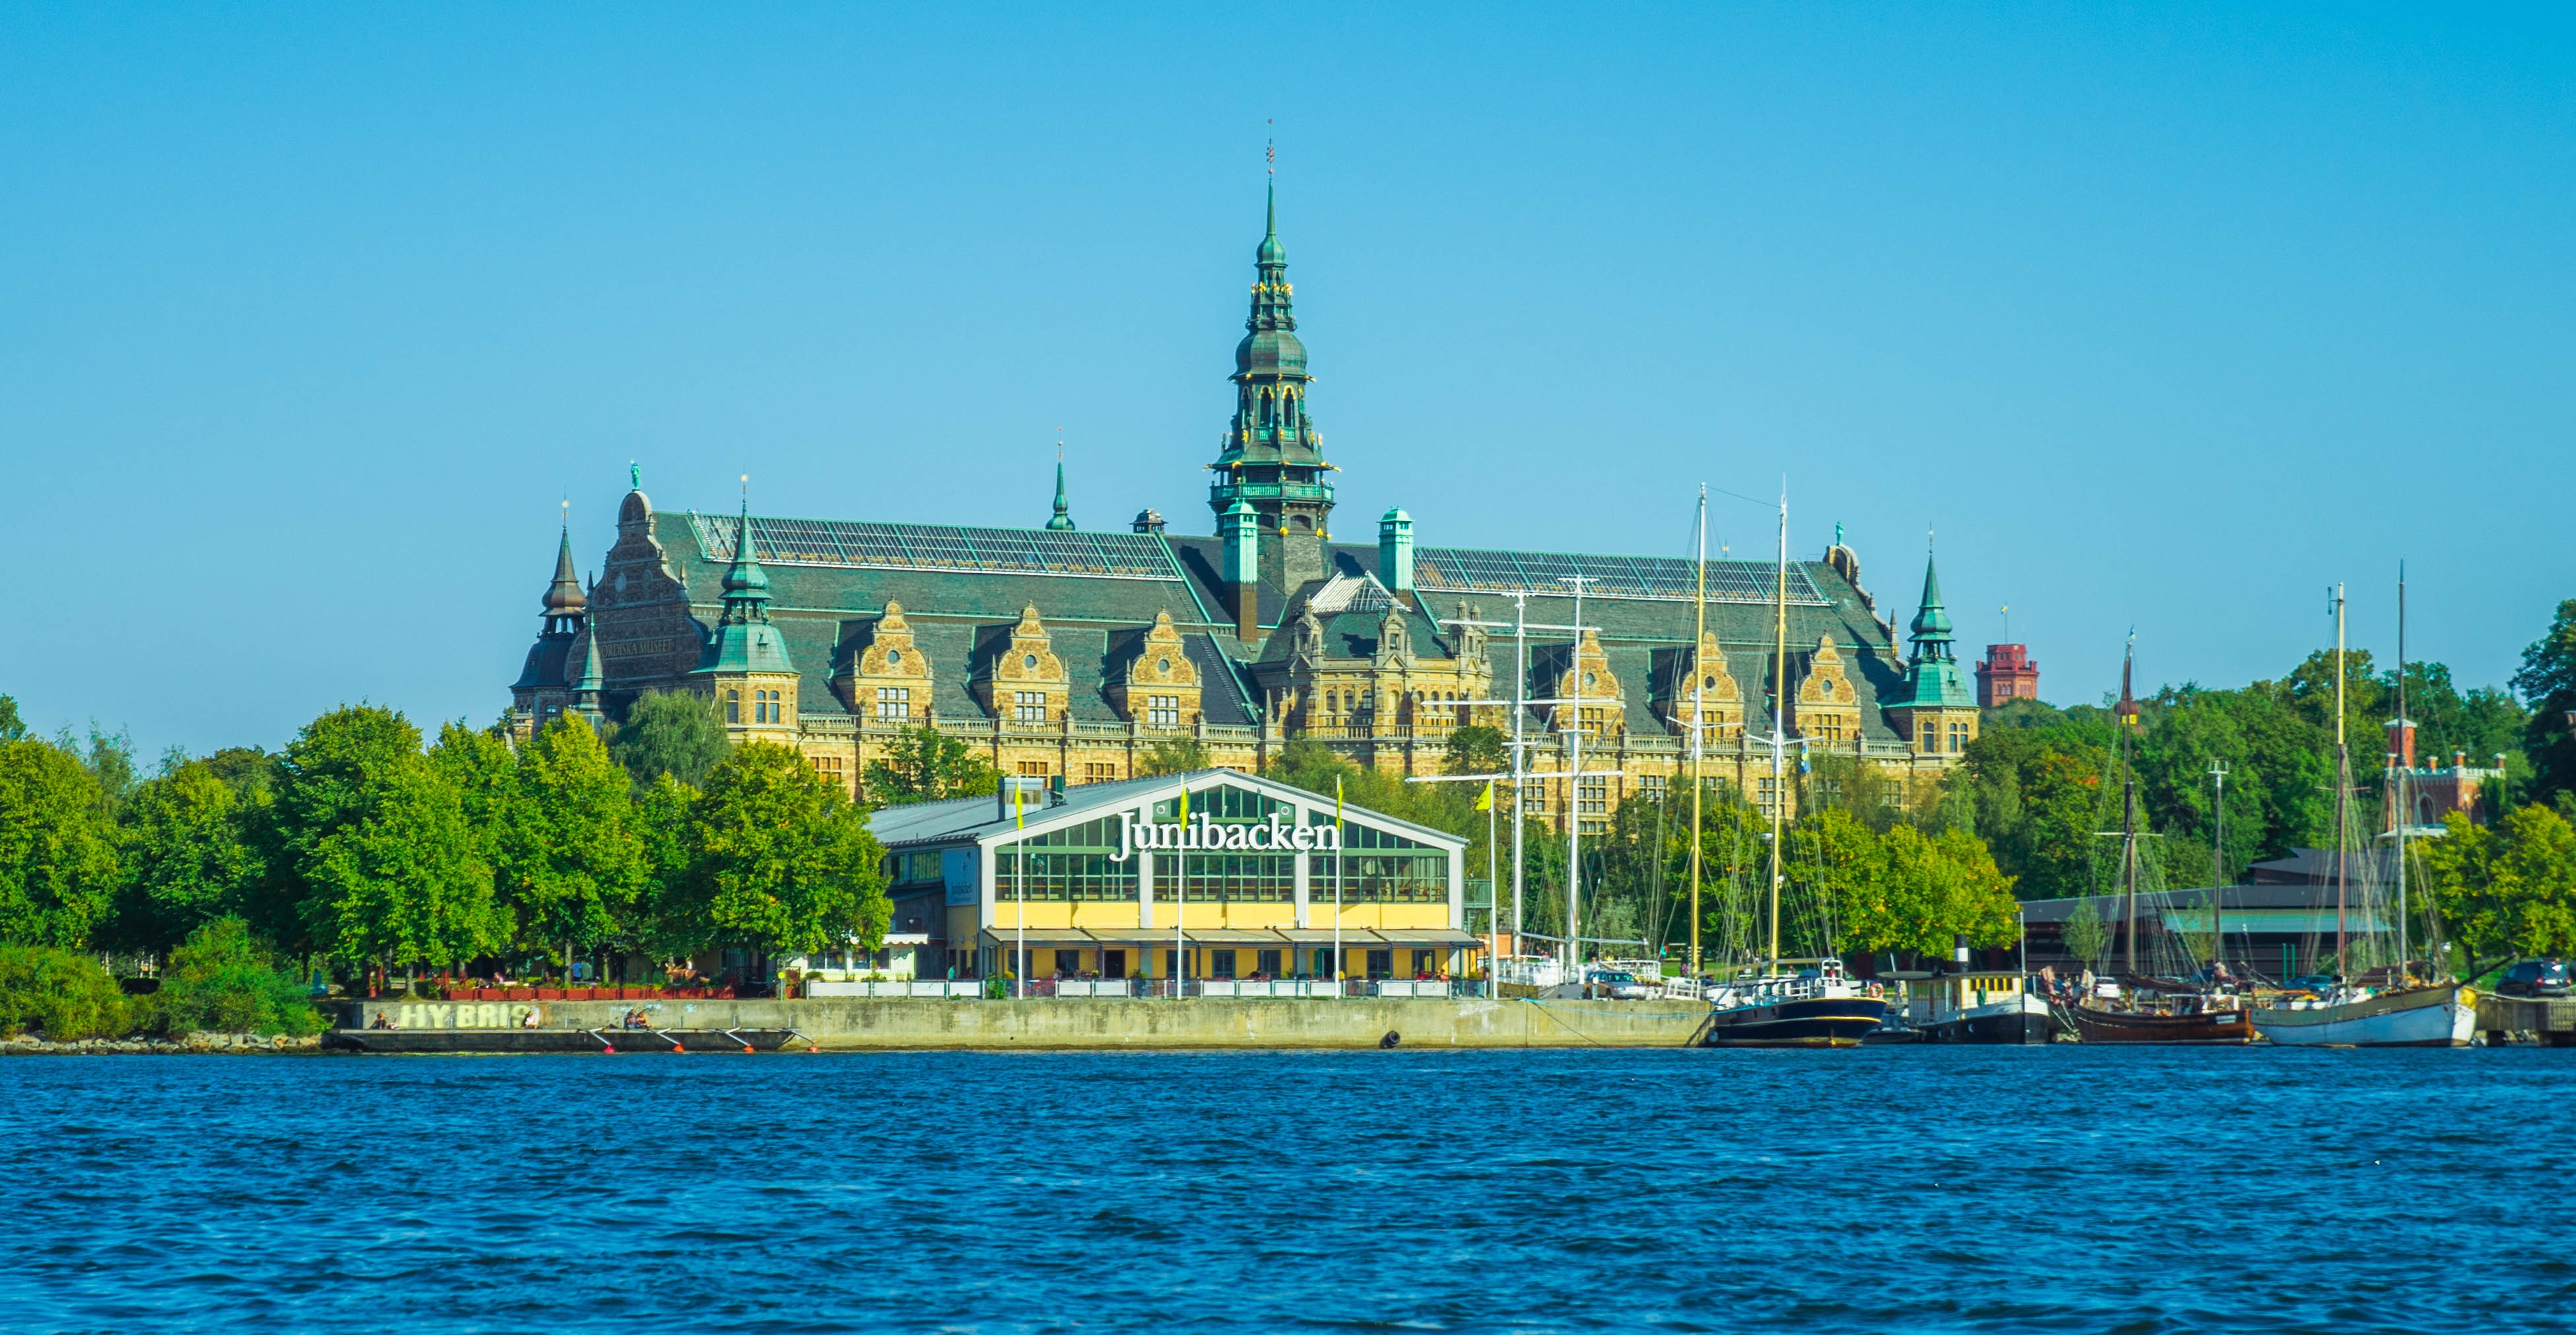
landscape, sea, outdoor, architecture, town, building, palace, old, city, cityscape, travel, europe, scenery, landmark, tourism, sweden, european, stockholm, stan, scandinavia, scandinavian, swedish, gamla